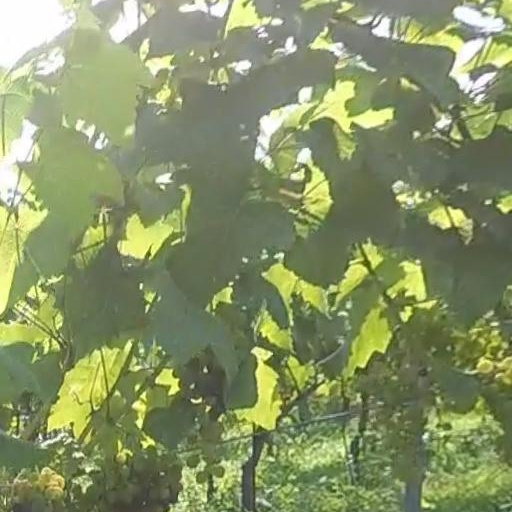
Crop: grape